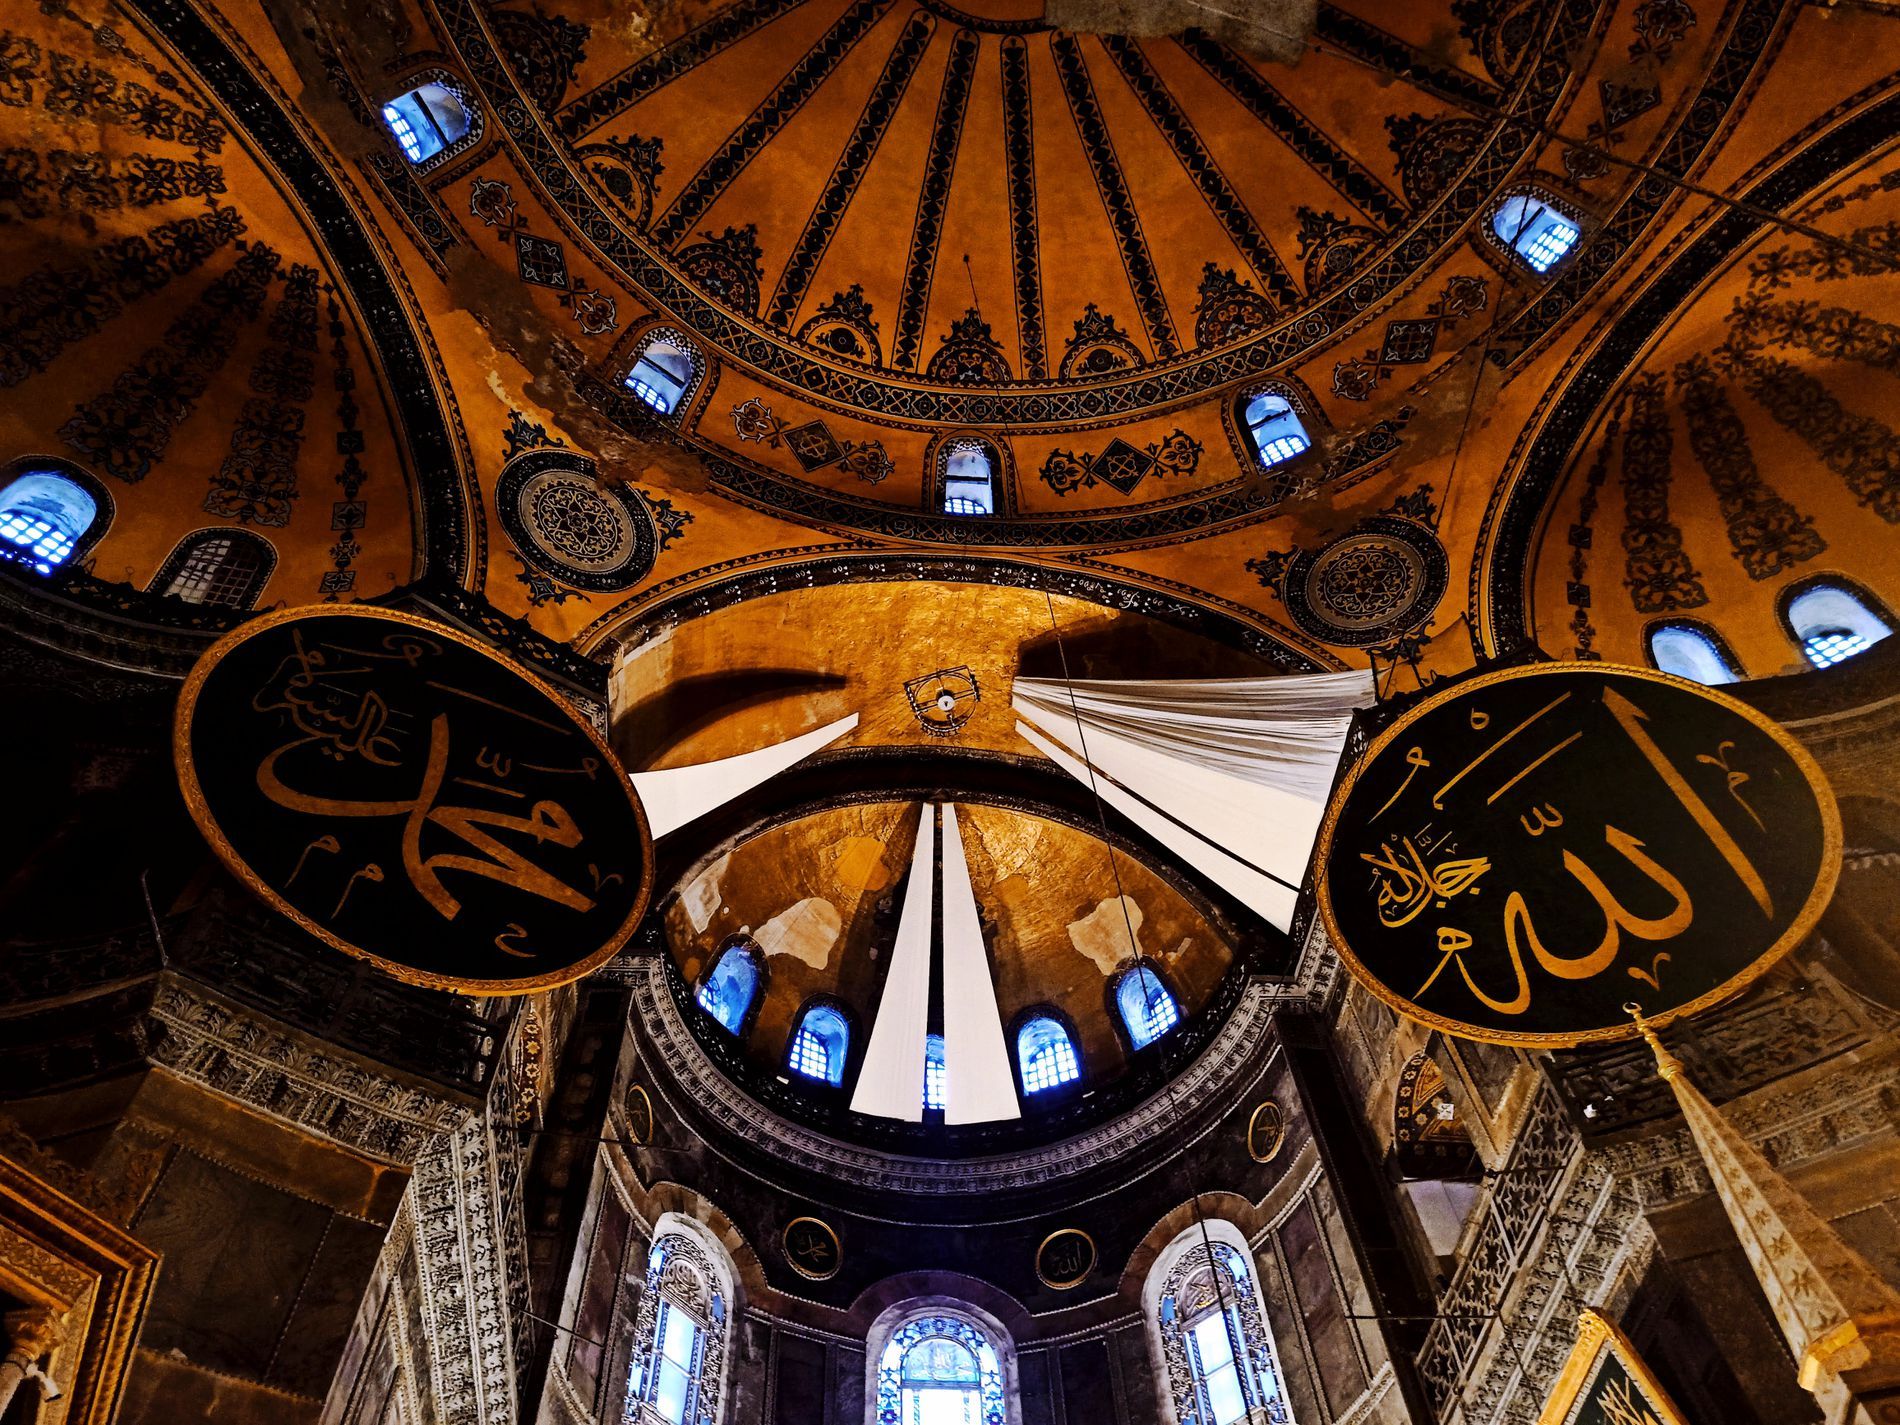
The Inside architecture of a mosque
The image showcases the interior of a mosque, highlighting its domes. There are 17 decorated windows, allowing light to enter. Two large circular plates are present—one inscribed with "محمد" (Muhammad) and the other with "الله" (Allah).
A low-angle shot of a mosque’s interior showcases its beautiful design with an orange color palette. Natural daylight streams through multiple windows, creating a peaceful atmosphere that enhances the prayer experience.
Labels: Architecture, Building, Altar, Church, Prayer, Apse, window, mosque